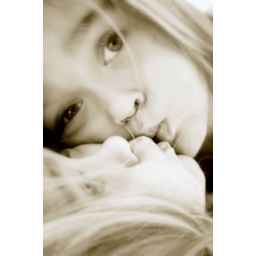
girl in the glass mirror